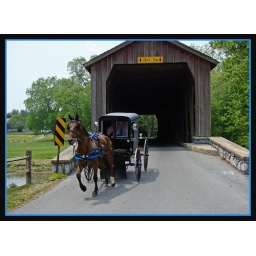
Amish horse and carriage pass through this covered bridge in Lancaster County.